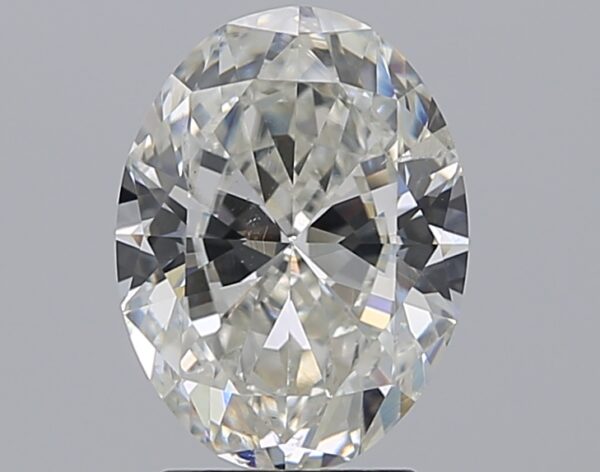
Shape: oval
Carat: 2.5
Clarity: SI2
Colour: I
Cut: VG
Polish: EX
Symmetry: VG
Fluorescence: N
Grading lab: GIA
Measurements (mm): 10.08 x 7.57 x 4.64